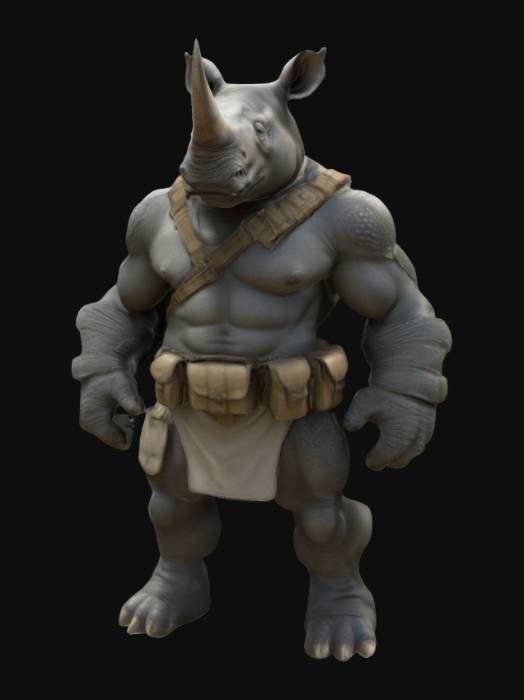
미적 점수 (1~10점): 8